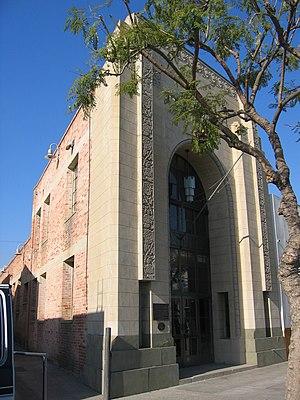
Ceci est la liste des lieux historiques inscrits sur le registre national dans le comté de Los Angeles en Californie.